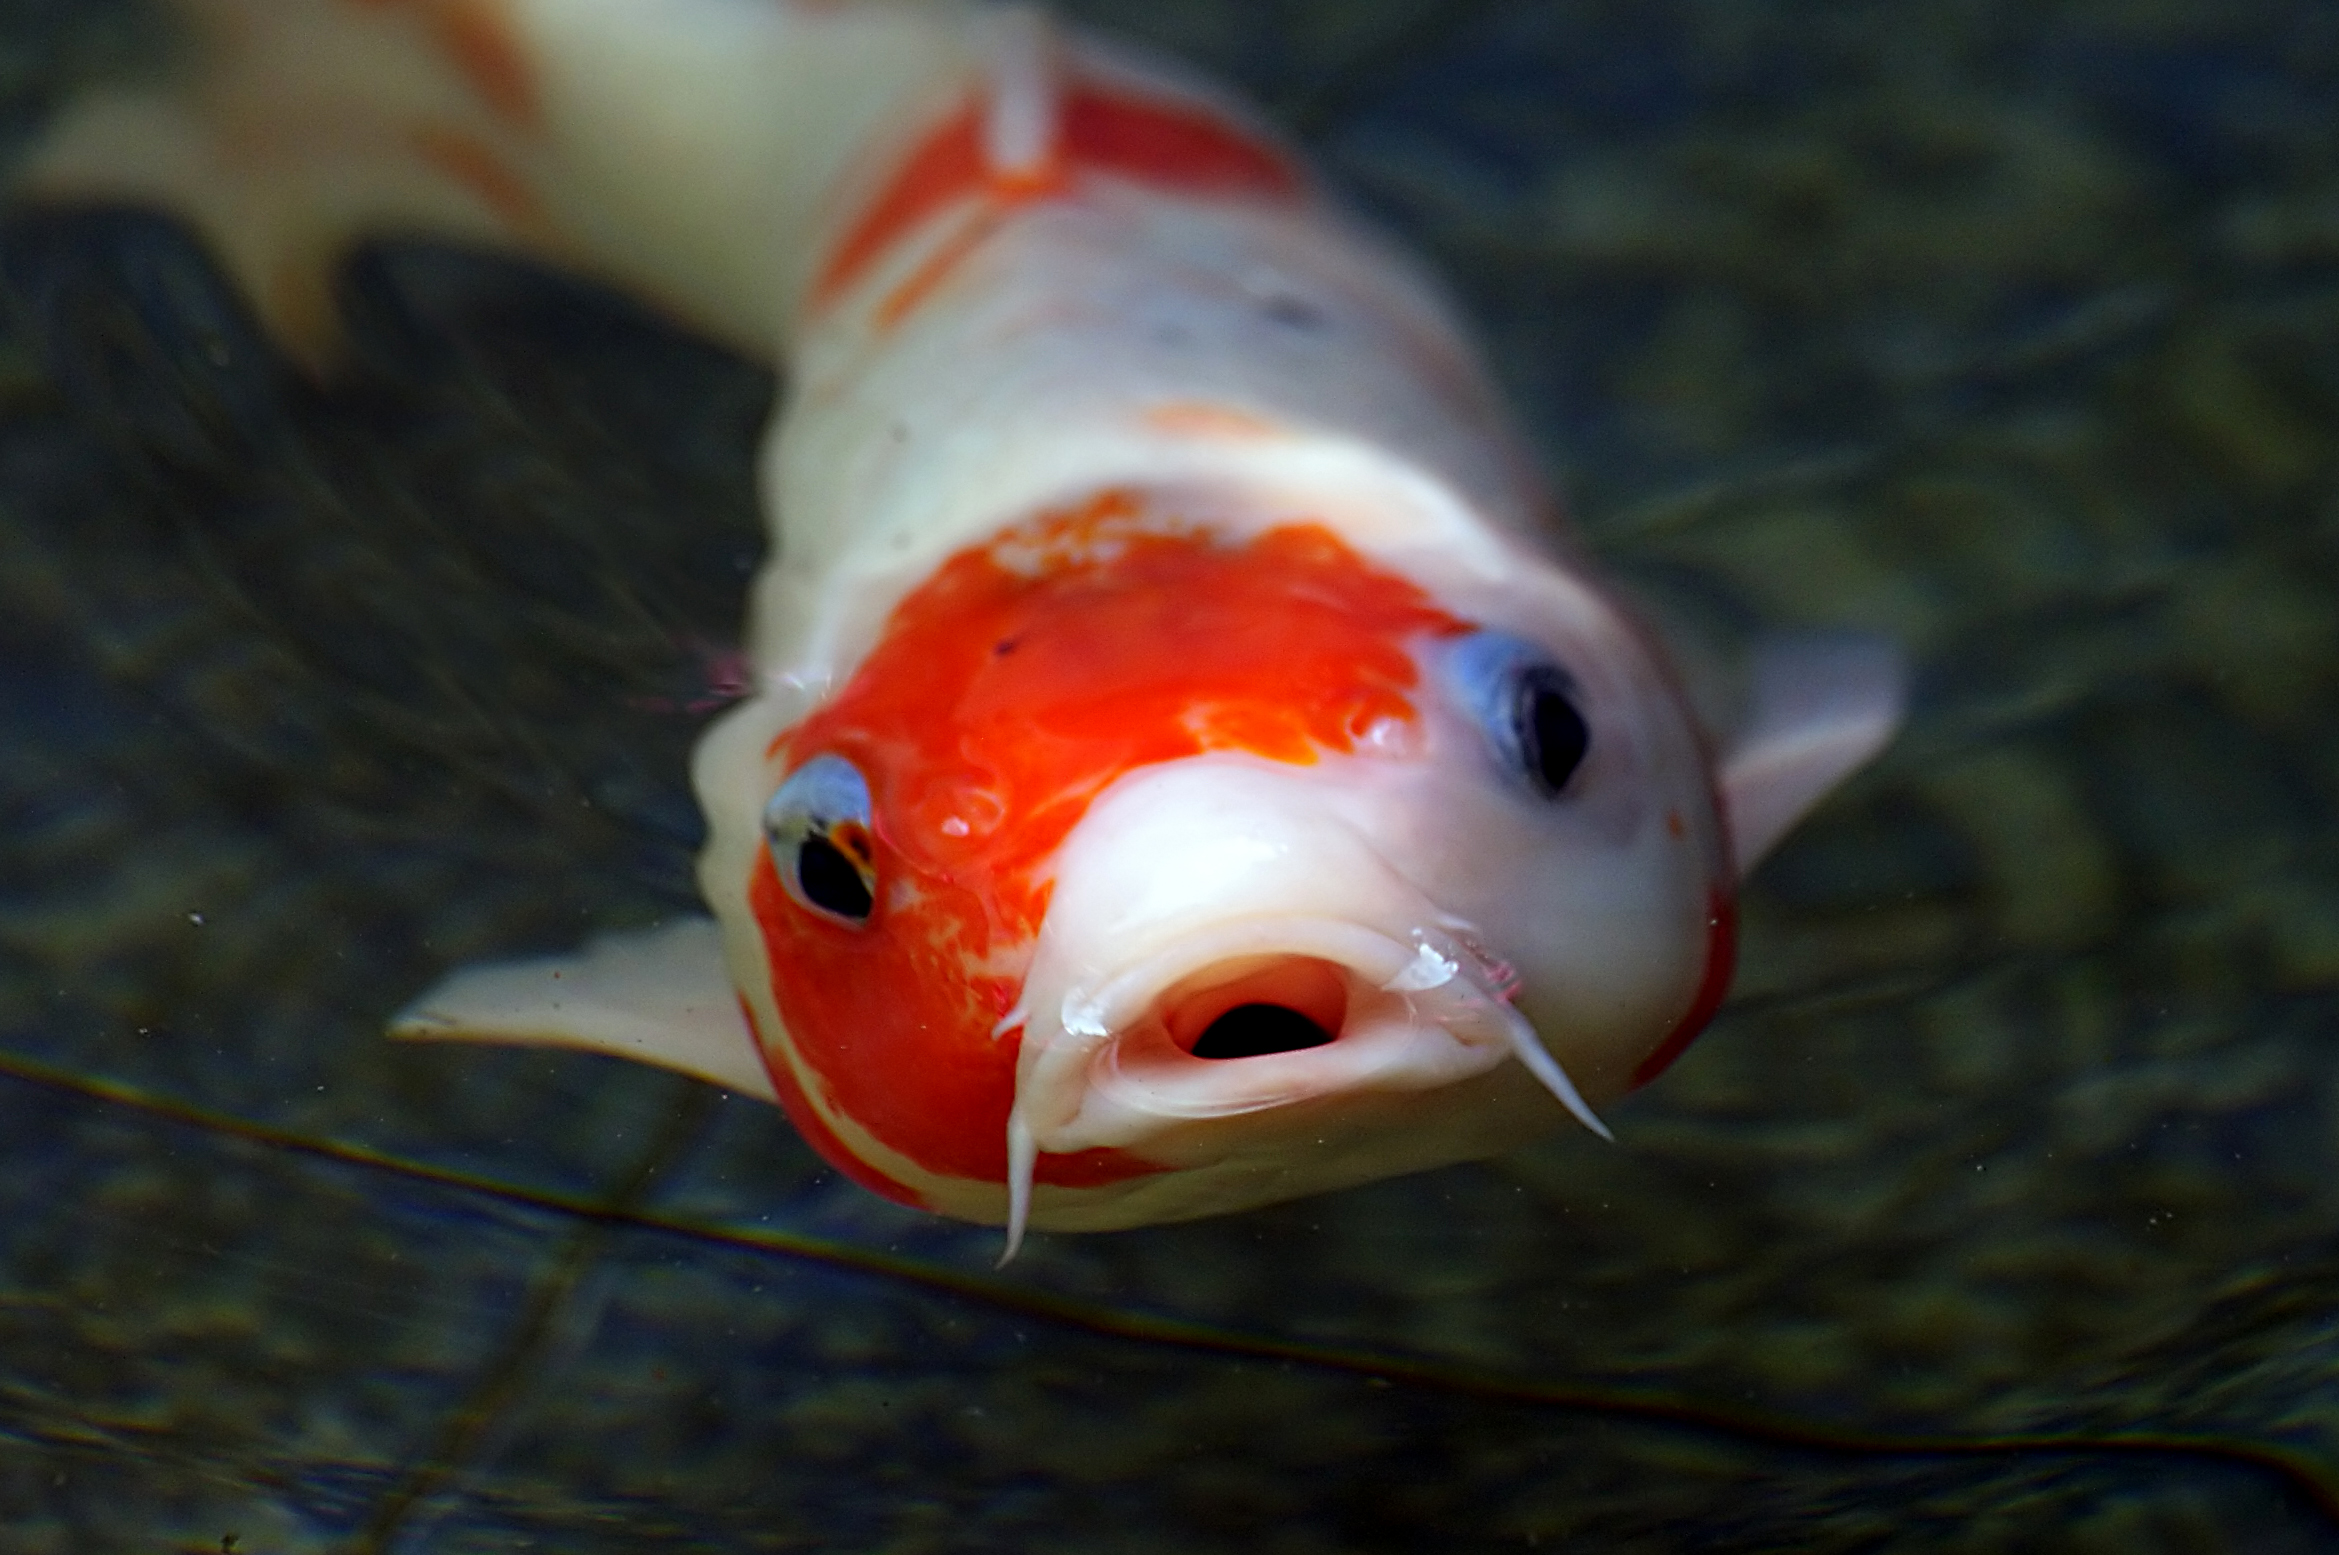
red, biology, fish, koicarp, goldfish, flickrsbestcreatures, koi, sonydslra300, fromtheseaonly, macro photography, marine biology